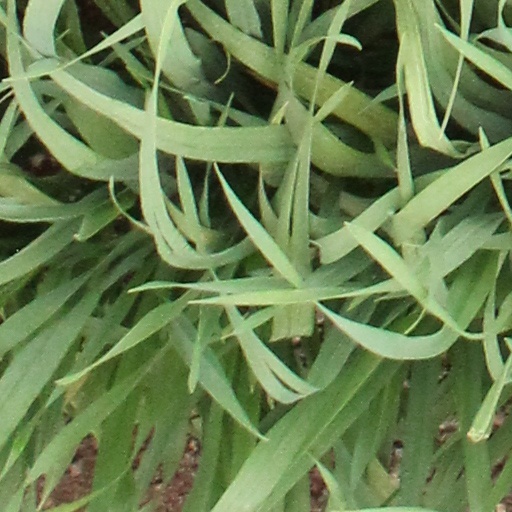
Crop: wheat